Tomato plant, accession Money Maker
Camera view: horizontal (90 deg, fisheye); turntable rotation: 270 degrees
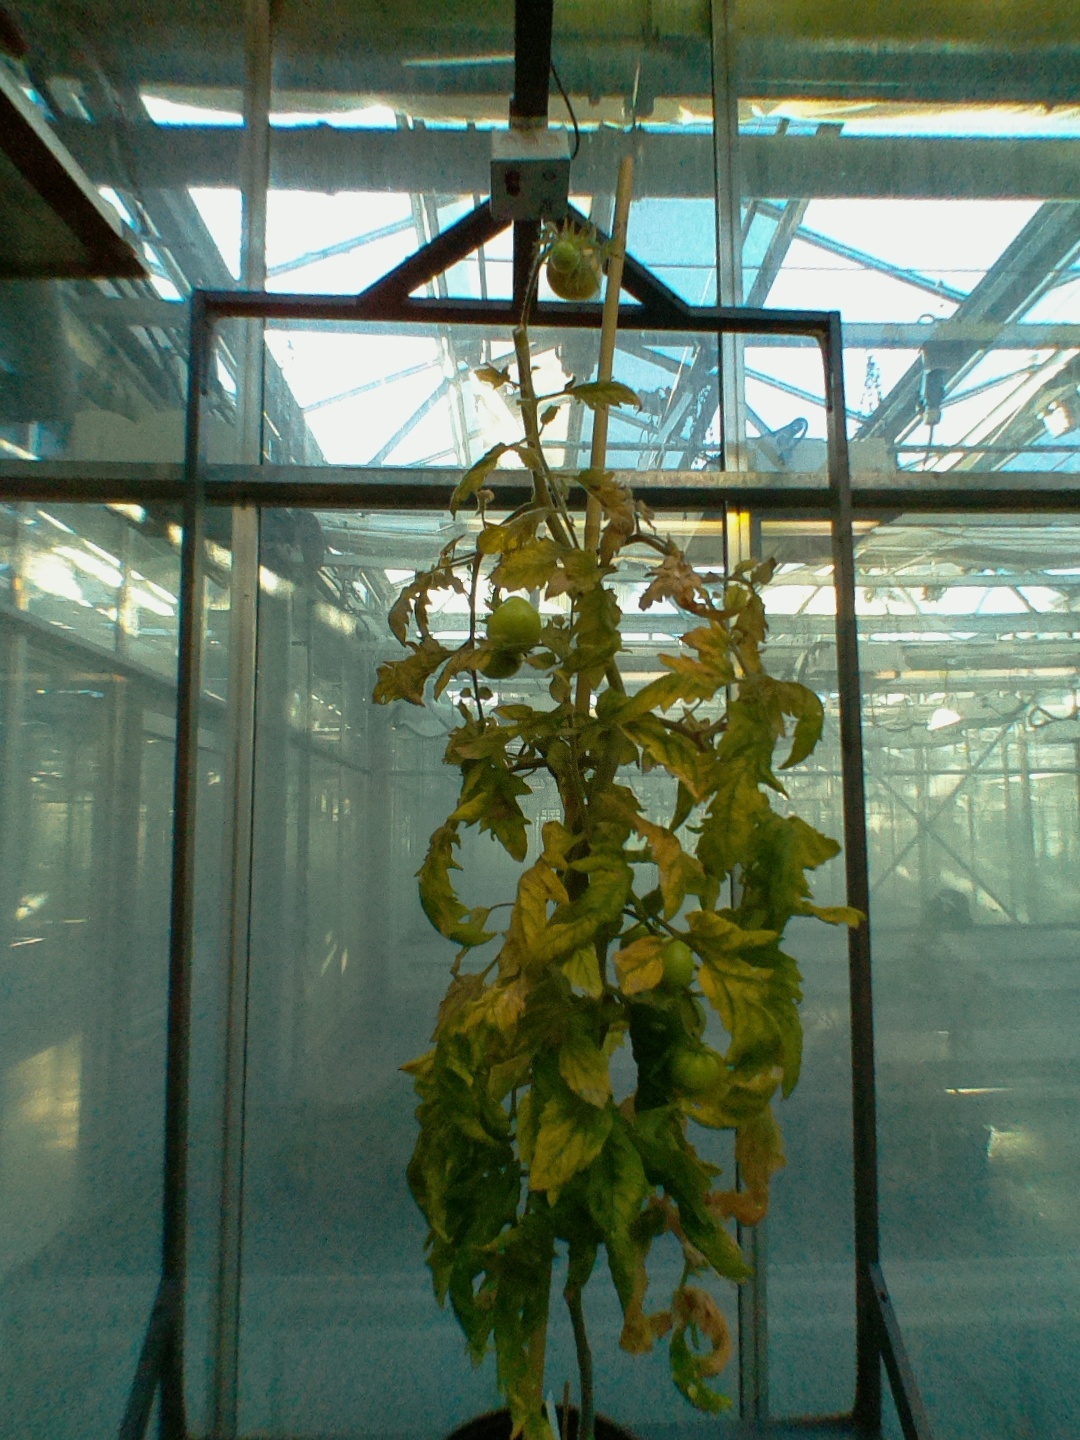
BBCH growth stage 80: fruits start showing typical ripe color (orange -> red)